Akrura

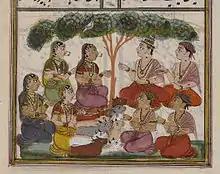
Akrura speaks to the gopis

The Harivamsha states that Akrura obtained the legendary jewel called the Syamantaka after it was given to him for safekeeping by Shatadhanva. Shatadhanva had slain Satrajit, the previous owner of the jewel, and had given it to Akrura, as he had expressed a desire to obtain it in the past. Akrura promised Shatadhanva that he would not part with the jewel. Shatadhanva assured Akrura of his protection if Krishna attacked him. Even as Shatadhanva was slain by Krishna, Akrura commenced a great sacrifice called the Akrura Yajna, where he offered enough jewellery and articles of wealth generated from the jewel to last sixty-thousand years. Krishna caught wind of these events, and wished Akrura to return the Syamantaka to him at Dvaraka. Akrura offered the Syamantaka, as well as the hand in marriage of his sister, Sushila, to Krishna. Pleased, Krishna allowed Akrura to keep the jewel.